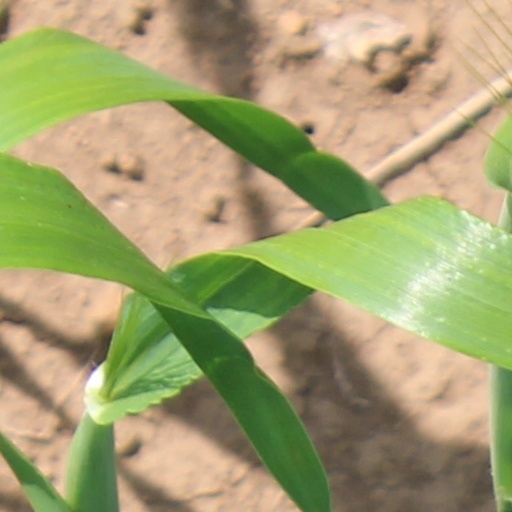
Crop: wheat